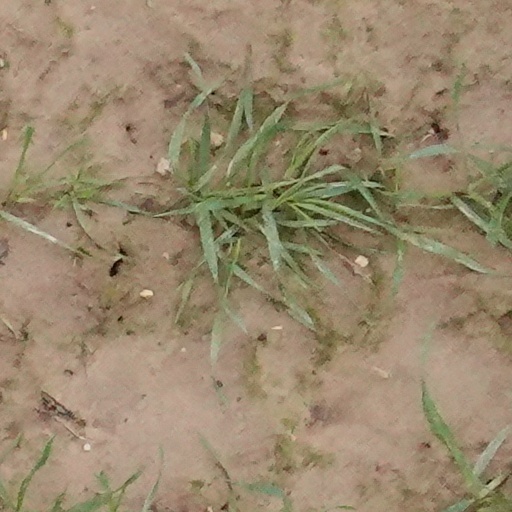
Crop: wheat